Udon Thani province

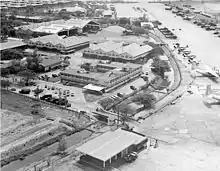
Air America headquarters at Udorn, c. 1967

The province has been named as the locale of a US CIA "black site" used to interrogate suspected terrorists by the United States. Suspected locations include Ramasun Station, dominated by a large wullenweber array, also known as the 7th Radio Research Field Station, in Tambon Non Sung of Mueang Udon Thani District; the 13th Artillery Battalion encampment (Camp Yutthasilpprasit) 13 km distant from Ramasun; Udorn Royal Thai Air Force Base; and a Voice of America (VOA) broadcasting station in Ban Dung District.